List of roads in Madagascar

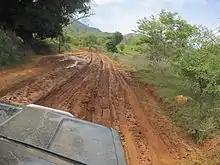
Dirt portion of RN5 in Madagascar

This is a list of both the National roads and the provincial roads in Madagascar. Many are unpaved dirt roads, or insufficiently maintained. Only 6 000 km out off a total of 32 000 km are paved and mostly in a bad state of conversation.